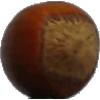
Label: Nut Forest 1